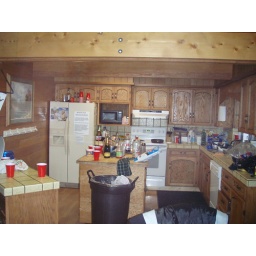
The kitchen of the cabin I stayed in in lake tahoe - take note of all the alcohol